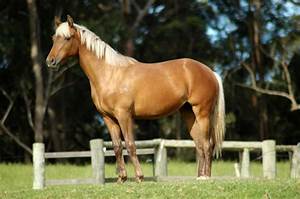
Label: cavallo